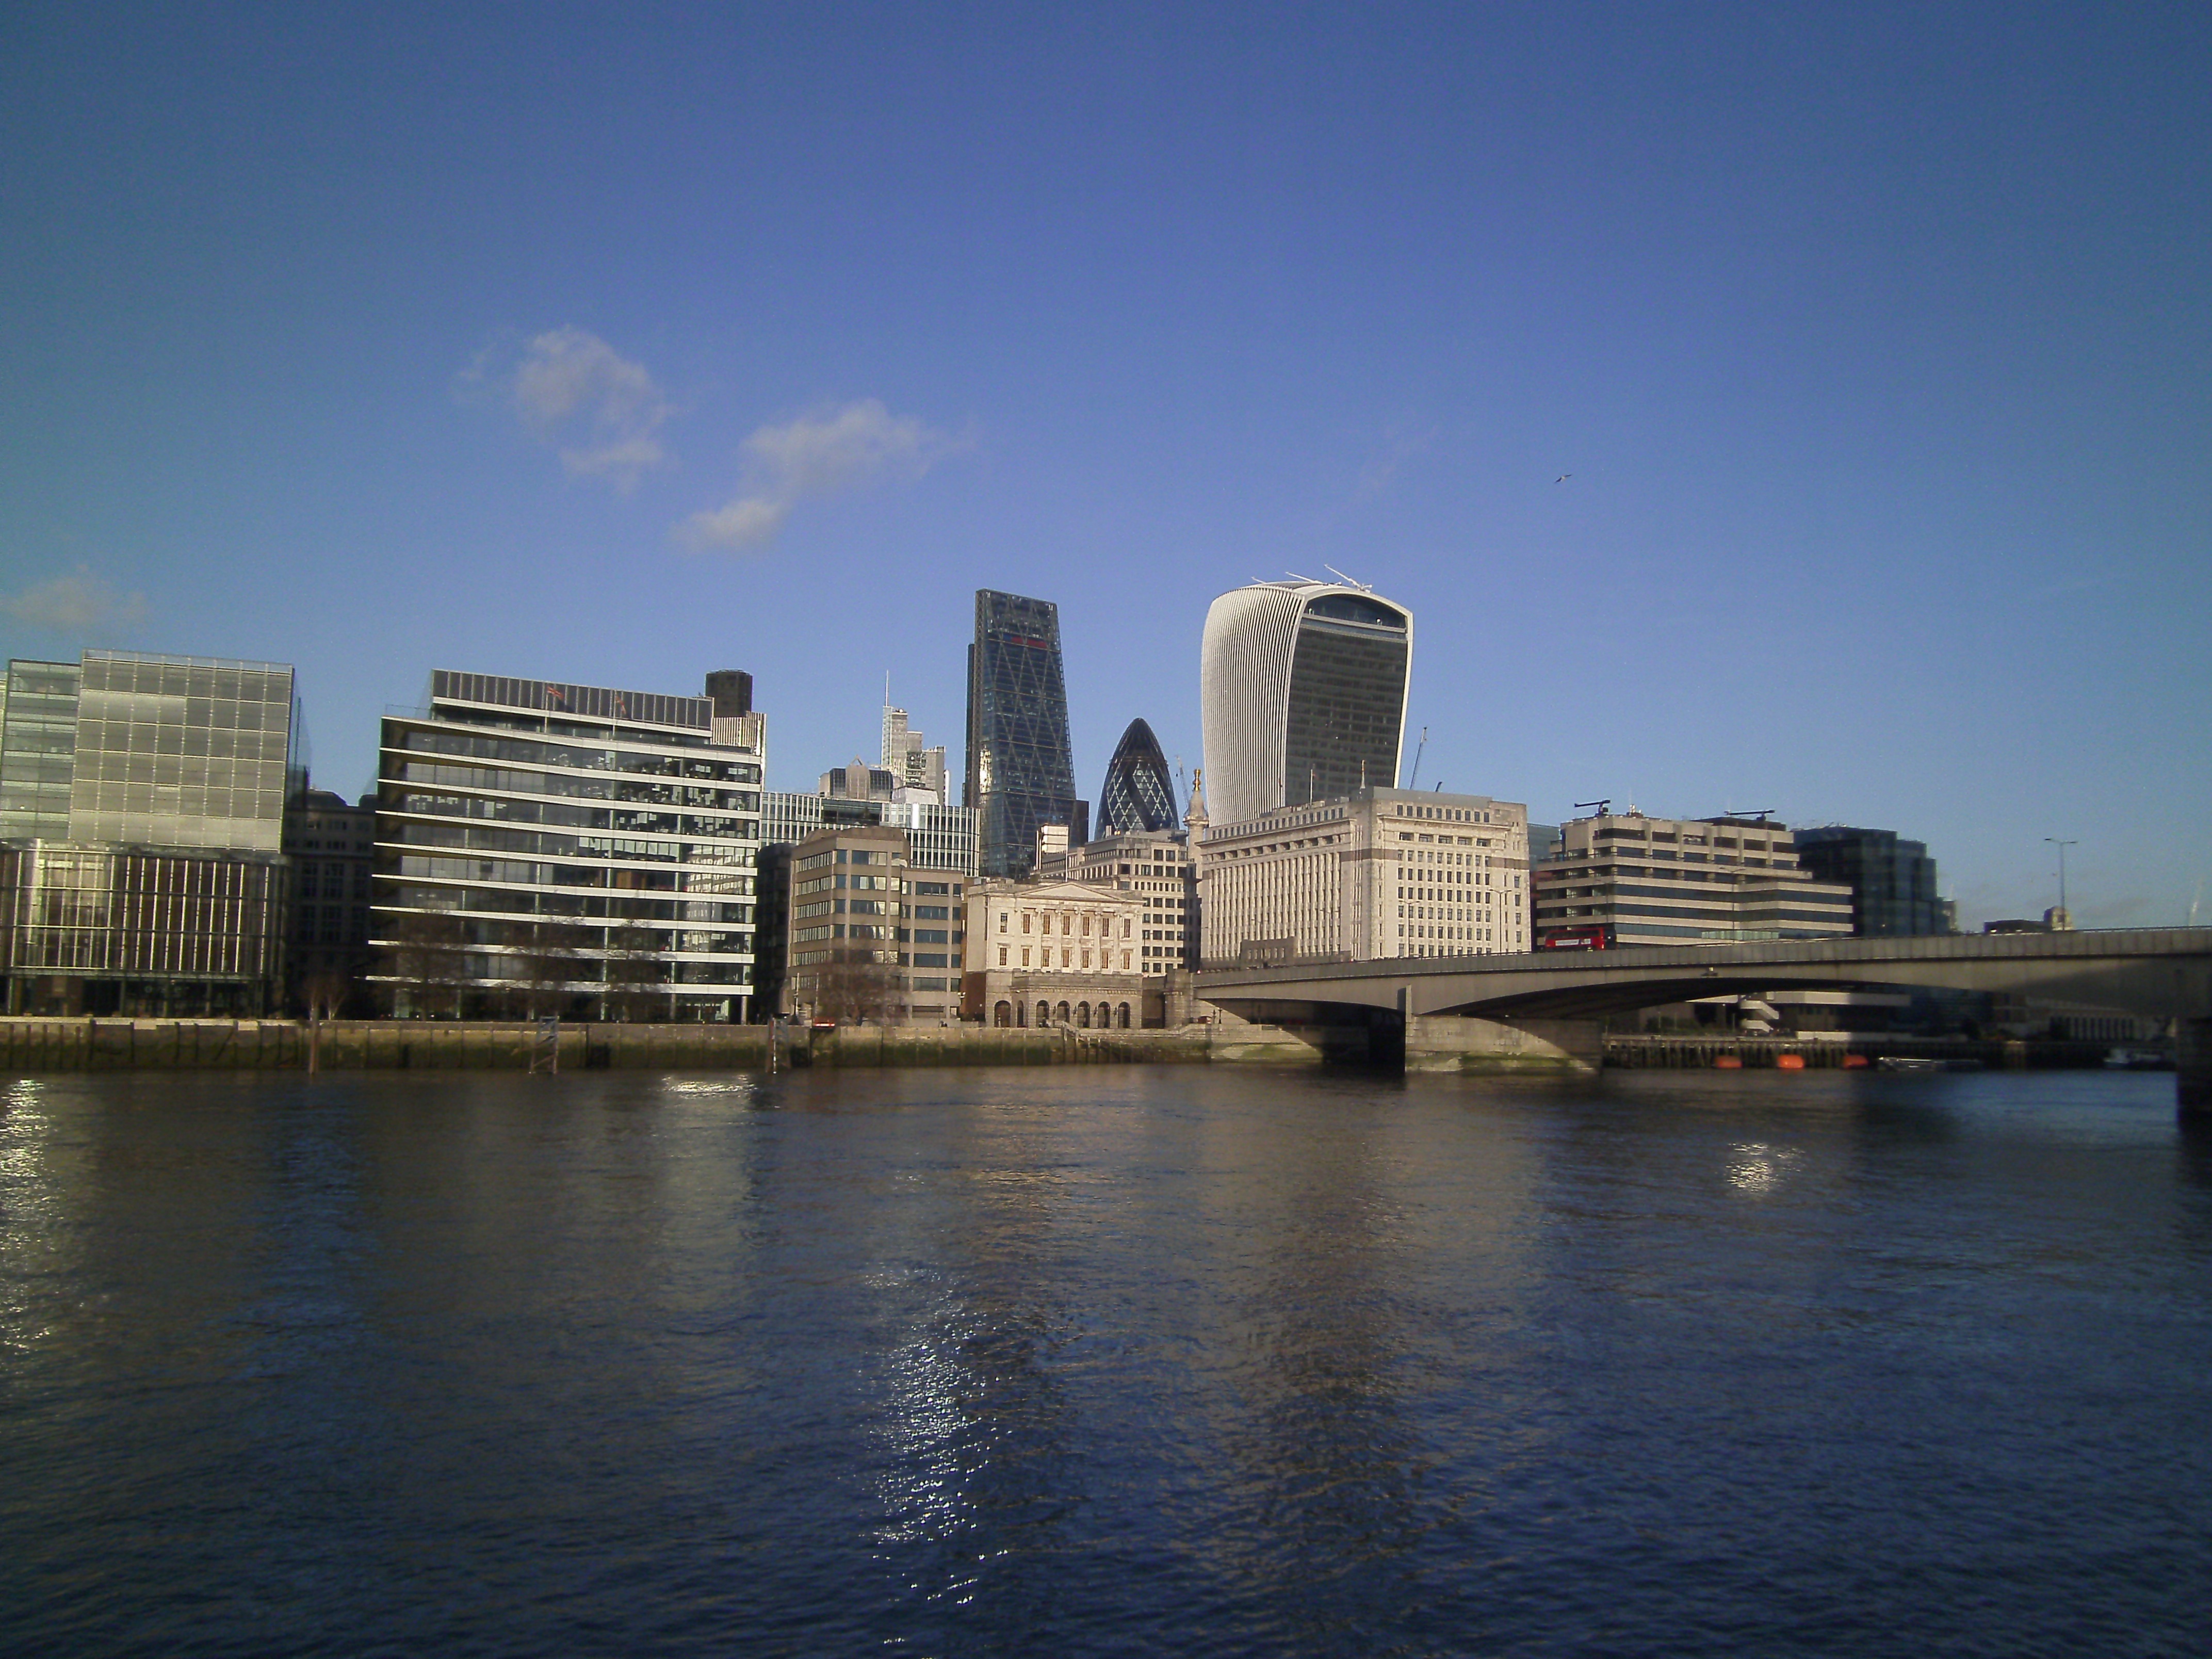
sea, water, horizon, sky, bridge, skyline, building, city, skyscraper, river, cityscape, downtown, daytime, reflection, waterway, tower block, england, london, thames, metropolis, condominium, great britain, urban area, metropolitan area, fixed link